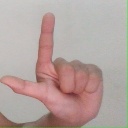
अक्षर: ल